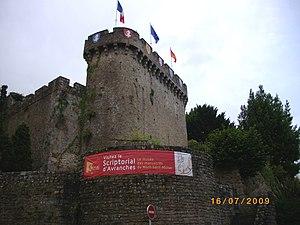
Le Donjon d' Avranches